RCA Dome

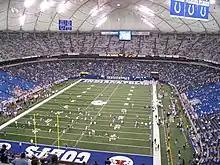
Warm-ups before a game in the RCA Dome

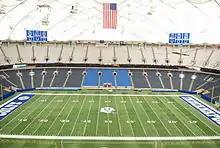
Inside the RCA Dome

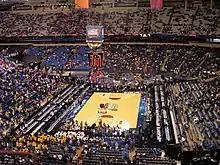
2006 NCAA Final Four

The domed stadium was similar in design and appearance to the Metrodome and the previous BC Place roof, owing in great part to the involvement of engineers David Geiger and Walter Bird, pioneers in air-supported roofs.